Walter Rheinschild

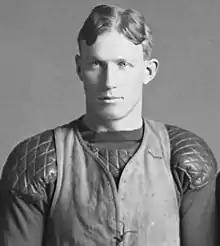

Walter Meadowfield Rheinschild (September 26, 1884 – October 3, 1960), known also by the nicknames "Rheiny" and "Rhino", was an American football player and coach. He played for the University of Michigan in 1904, 1905, and 1907, and was once "rated as the highest salaried amateur athlete in the business." He later coached for Washington State University in 1908, St. Vincent's College (now known as Loyola Marymount University) in 1909, Throop College (now known as California Institute of Technology) in 1913, and Occidental College in 1917.